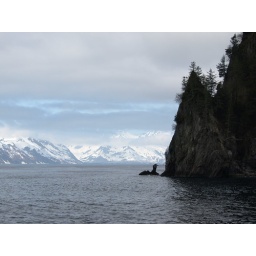
Rocky cliffs with snowcapped mountains and clouds in Kenai Fjords National Park, Alaska.